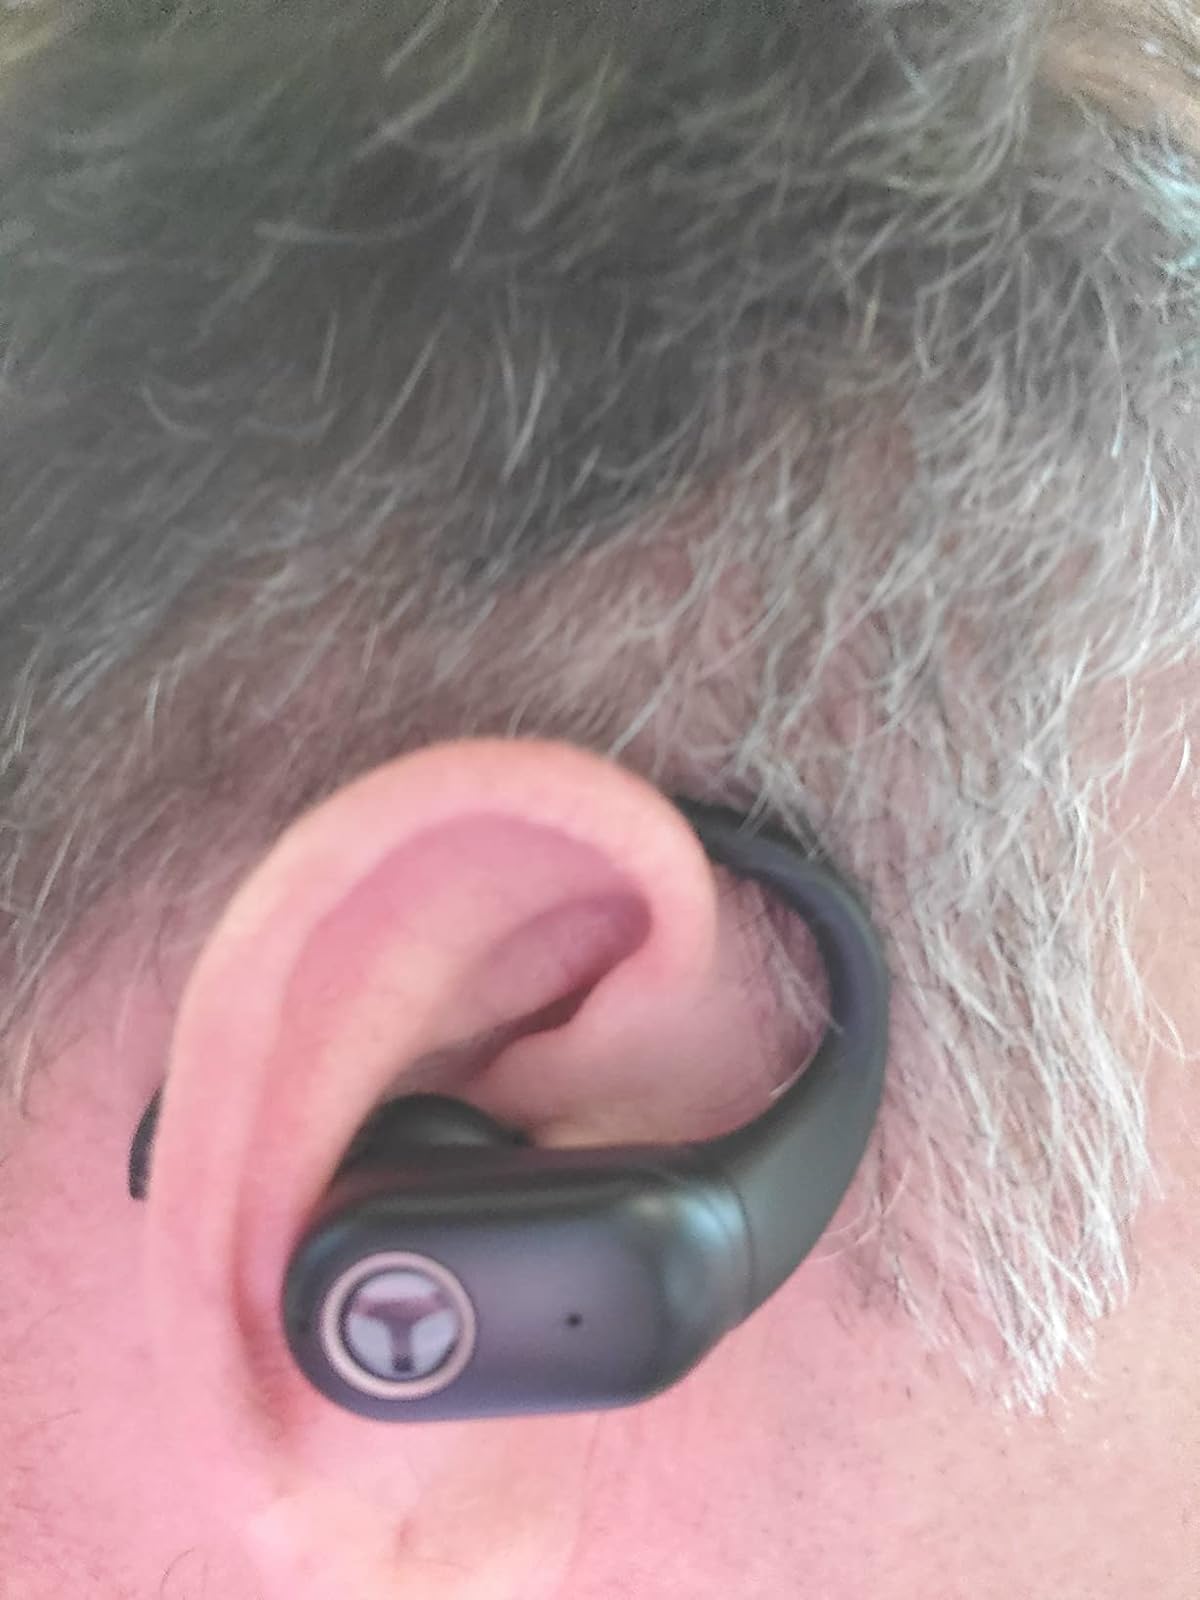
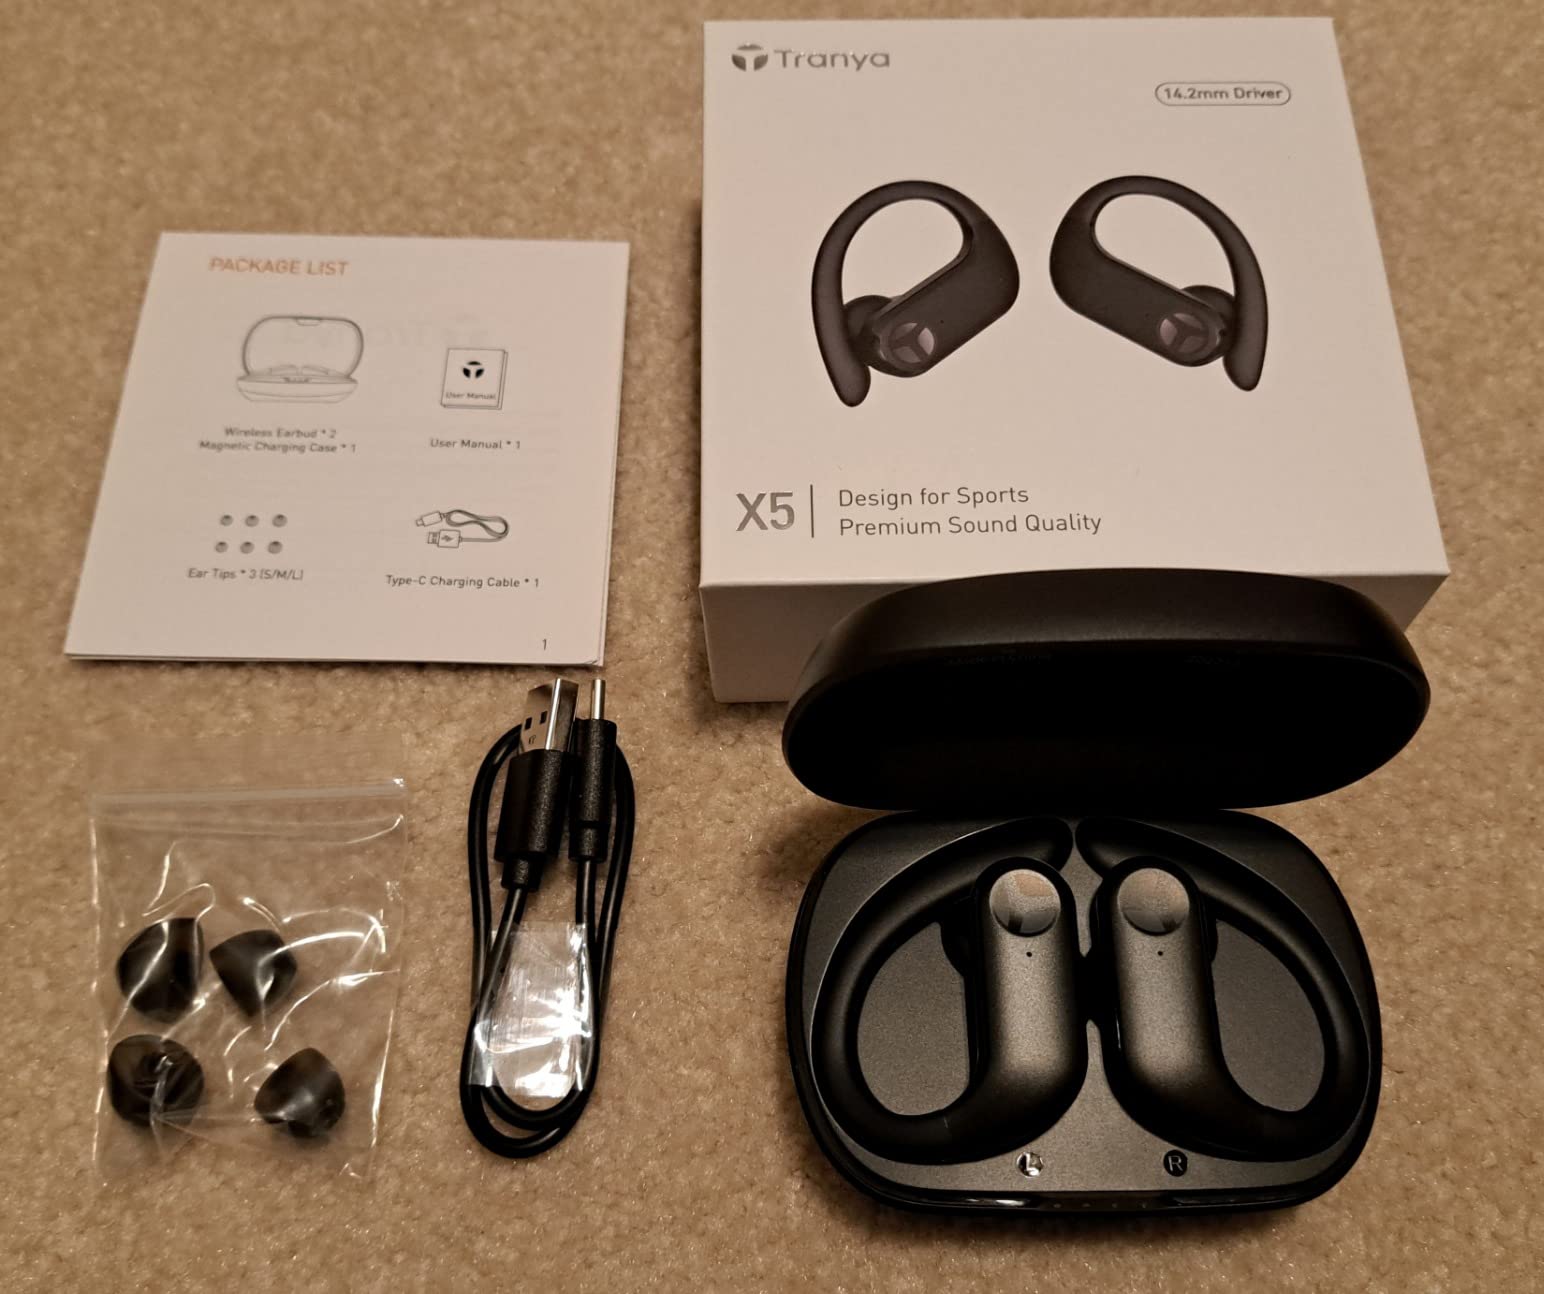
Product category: earbuds
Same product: no